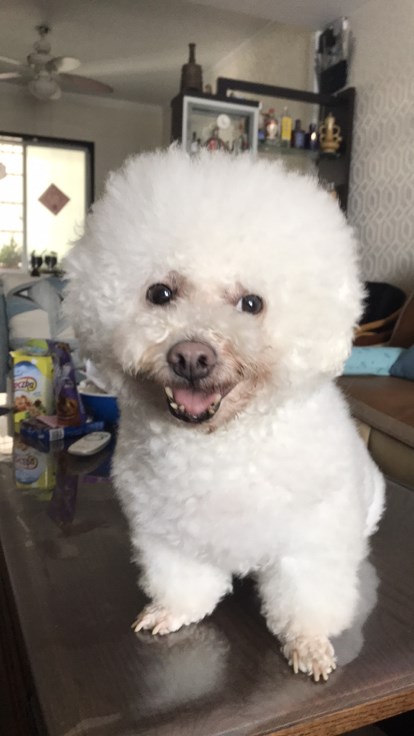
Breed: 3083-n000117-Bichon_Frise